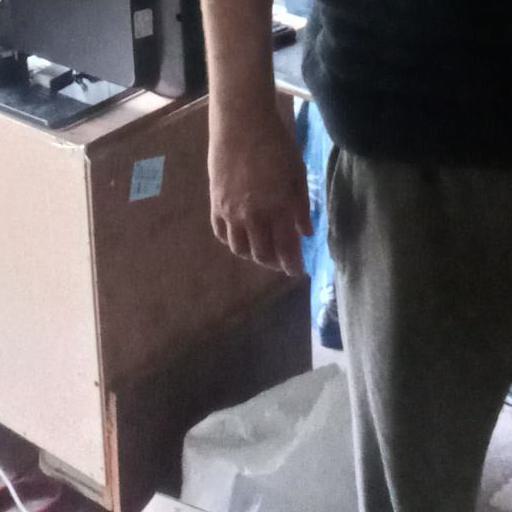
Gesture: no_gesture